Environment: real
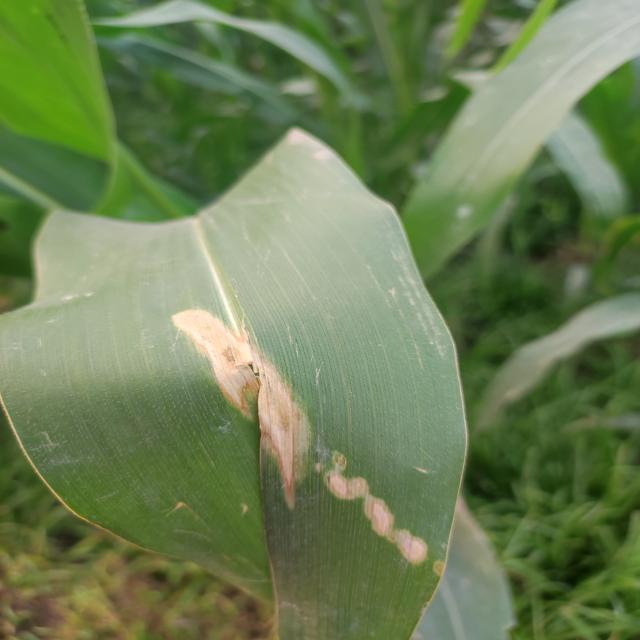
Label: northern_corn_leaf_blight